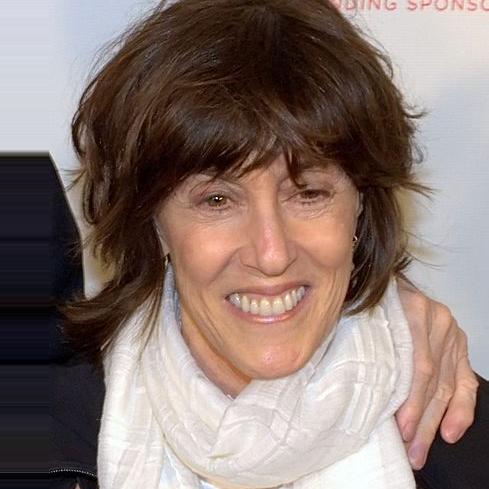
Age: 68